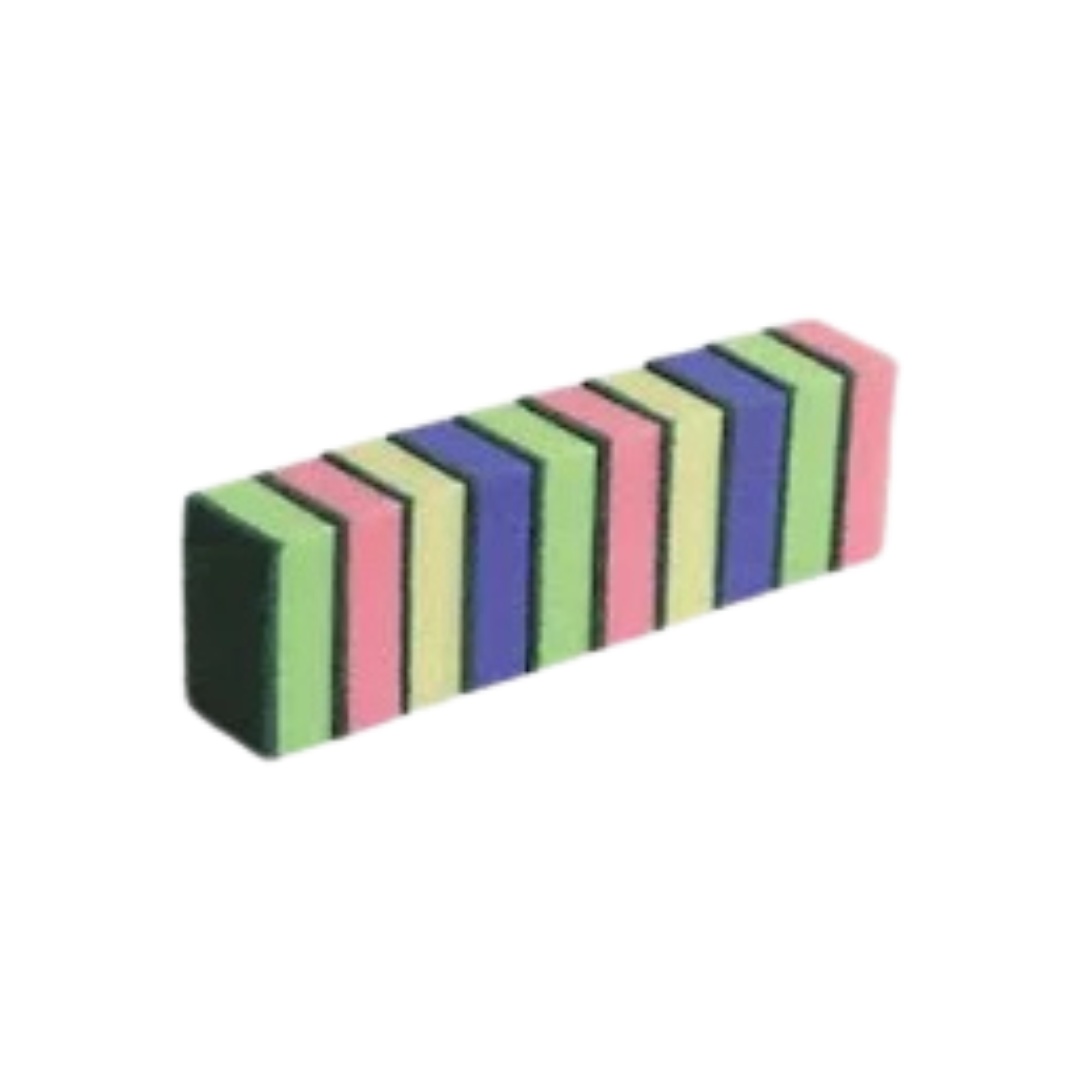
Schuurspons pak 10 stuks
Ontdek de veelzijdigheid en efficiëntie van onze schuursponsen in het pak van 10 stuks. Deze schuursponsen zijn perfect ontworpen voor zowel huishoudelijk als professioneel gebruik en bieden een ideale oplossing voor al uw schuur- en schoonmaakbehoeften. Onze schuursponsen zijn vervaardigd uit hoogwaardige materialen die zorgen voor een uitstekende schuurkracht zonder krassen achter te laten op uw oppervlakken. Ze zijn ideaal voor het reinigen van potten, pannen, en andere kookgerei, evenals voor het schoonmaken van verschillende oppervlakken in uw huis. De schuursponsen zijn lichtgewicht en gemakkelijk vast te houden, waardoor ze comfortabel zijn in gebruik. Met een afmeting van 10 x 7 x 3 cm zijn deze sponsen perfect om in elke kast of lade op te bergen. Ze zijn ook zeer veelzijdig; gebruik ze voor het verwijderen van hardnekkige vlekken, het schuren van hout of het reinigen van roestige oppervlakken. De schuursponsen zijn bestand tegen slijtage en behouden hun effectiviteit, zelfs na meerdere keren gebruik. Of u nu een professional bent die op zoek is naar betrouwbare schoonmaakproducten of een huiseigenaar die zijn woning wil onderhouden, deze schuursponsen zijn een must-have. Het pak van 10 stuks zorgt ervoor dat u altijd voldoende voorraad heeft, zodat u nooit zonder komt te zitten. Bovendien zijn deze schuursponsen milieuvriendelijk geproduceerd, wat bijdraagt aan een duurzamere wereld. U kunt met een gerust hart schoonmaken, wetende dat u bijdraagt aan een betere planeet. Investeer vandaag nog in ons schuursponspakket en ervaar de superioriteit van onze producten. U zult de effectiviteit en gebruiksvriendelijkheid waarderen, evenals de uitstekende prijs-kwaliteitverhouding die wij bieden. Bestel nu en maak schoonmaken een stuk eenvoudiger!
Brand: Shop24You
Category: Home & Garden > Household Supplies > Household Cleaning Supplies > Sponges & Scouring Pads